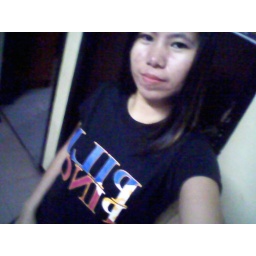
Well, i jst dont know if there's a shirt out in the market like this..cuz i bought this exclusively in Baste!!